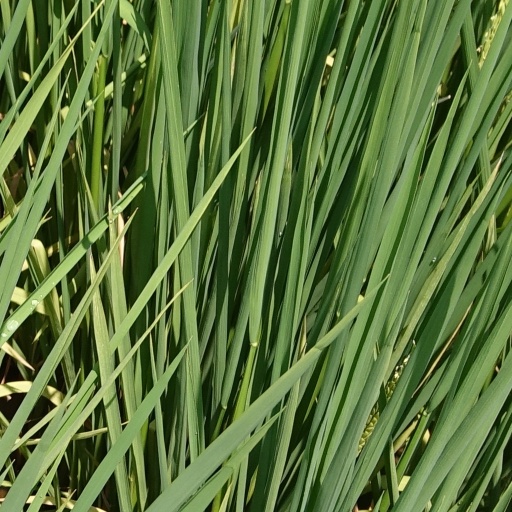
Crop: rice